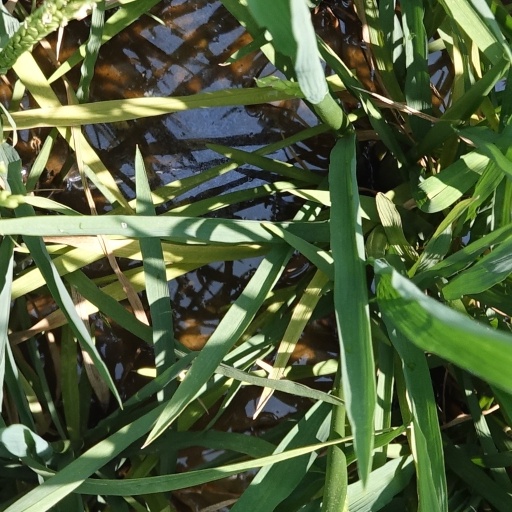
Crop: rice